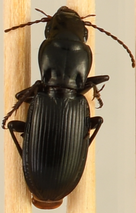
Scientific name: Pterostichus acutipes acutipes
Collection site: Great Smoky Mountains National Park NEON (GRSM), plot GRSM_012